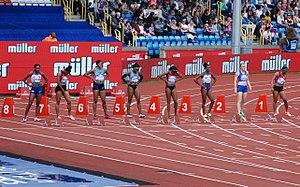
Elaine Thompson-Herah est une athlète jamaïcaine, spécialiste des épreuves de sprint.